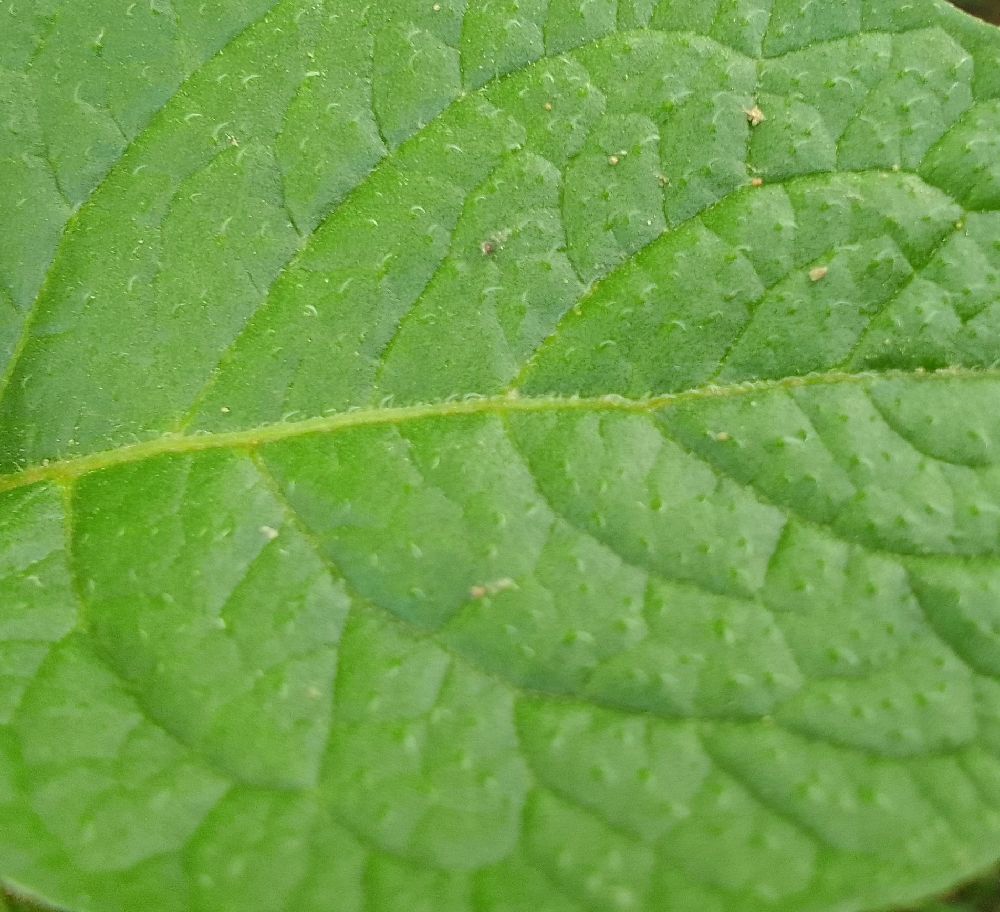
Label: Healthy